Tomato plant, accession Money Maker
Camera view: horizontal (90 deg, fisheye); turntable rotation: 30 degrees
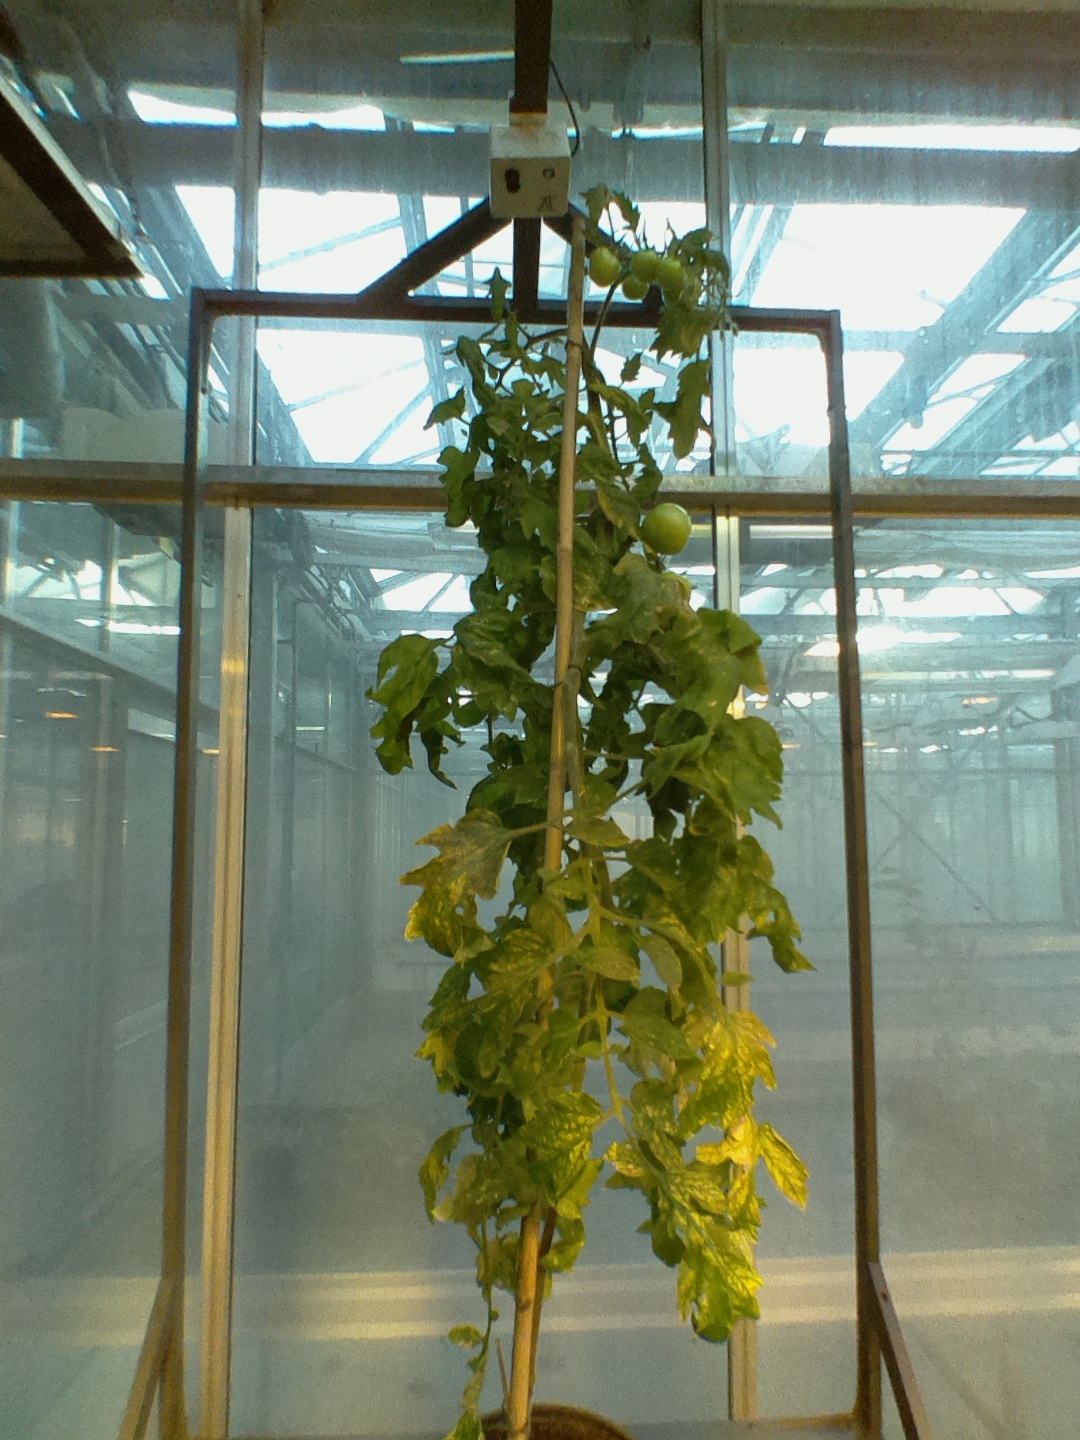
BBCH growth stage 79: 90% -100% of final fruit size